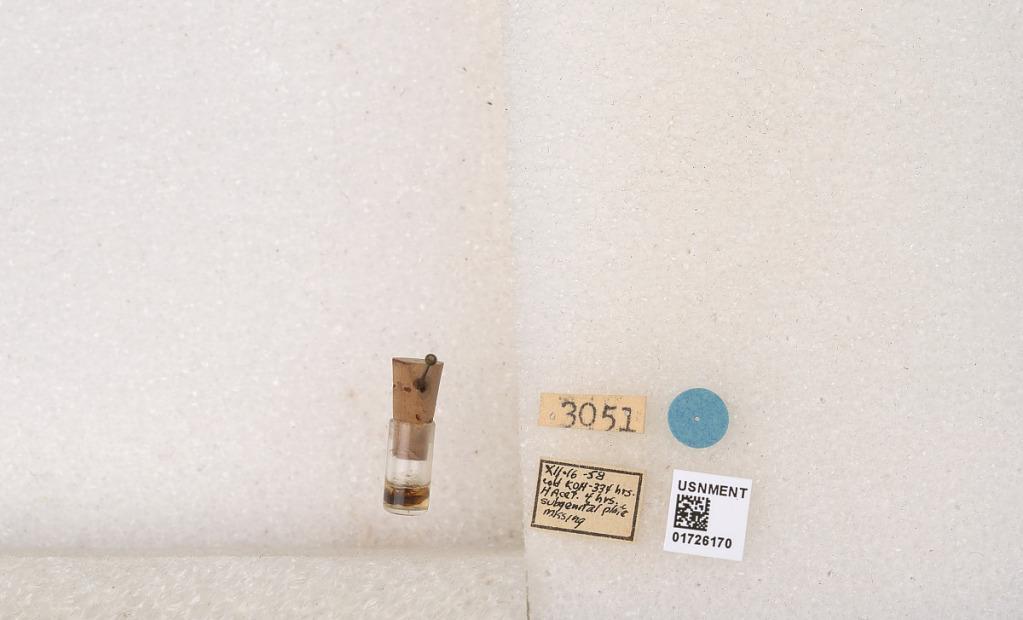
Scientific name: Xylocopa (Neoxylocopa) lachnea Moure
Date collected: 1958-12-16